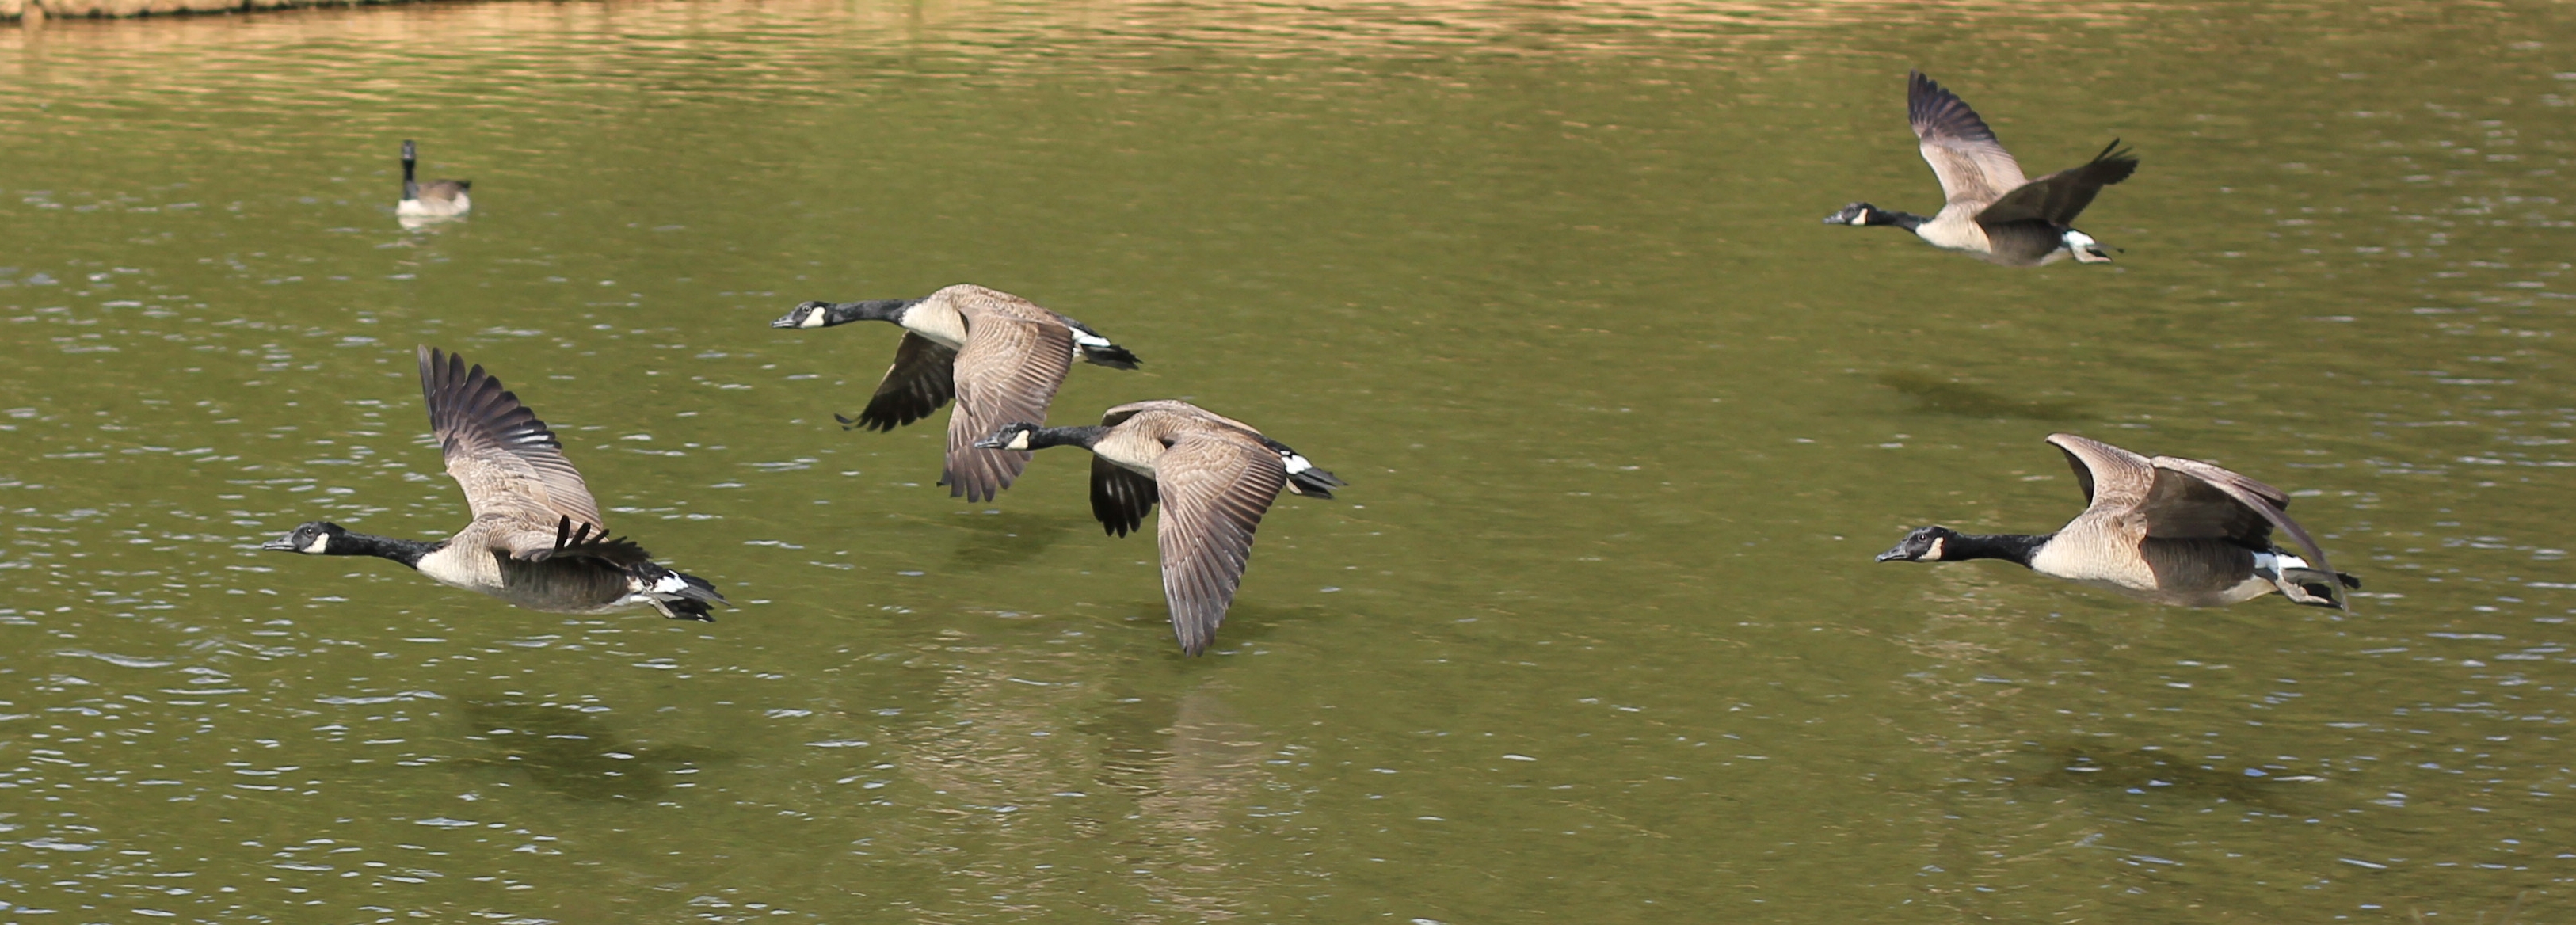
geese, flight, lake, water, bird, vertebrate, beak, water bird, duck, seabird, ducks, geese and swans, waterfowl, wildlife, goose, wing, adaptation, seaduck